Enrique Molina (cyclist)

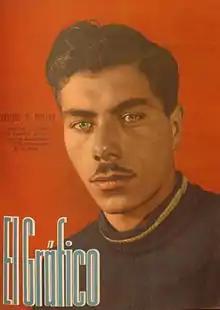
Enrique Molina in 1940

Enrique Molina (25 July 1919 – 10 May 1998) was an Argentine cyclist. He competed in the team pursuit event at the 1948 Summer Olympics.